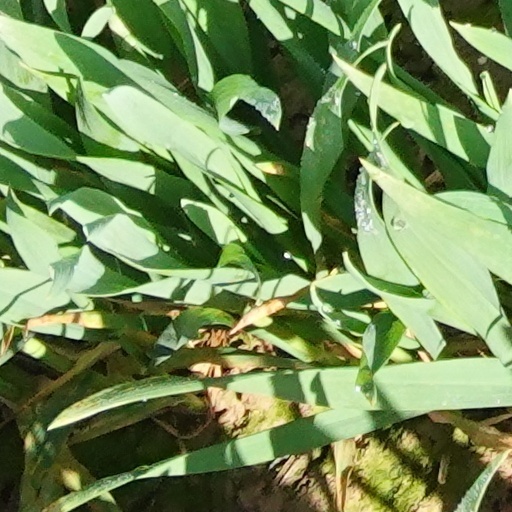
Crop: wheat